Constantine I Tih

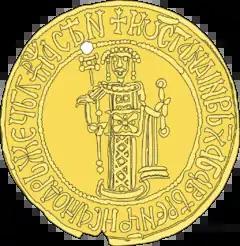
Golden seal of Konstantin Asen. Inscription in Bulgarian: "+Konstantin, in Christ the God, a faithful tsar and autocrat of the Bulgarians, Asen."

Charles I of Anjou and Baldwin II, the dispossessed Latin emperor of Constantinople, made an alliance against the Byzantine Empire in 1267. To prevent Bulgaria from joining the anti-Byzantine coalition, Michael VIII offered his niece, Maria Palaiologina Kantakouzene, to the widowed Konstantin in 1268. The emperor also pledged that he would return Mesembria and Anchialos to Bulgaria as her dowry if she gave birth to a son. Konstantin married Maria, but Michael VIII broke his promise and did not renounce the two towns after the birth of Konstantin and Maria's son, Michael. Outraged by the emperor's betrayal, Konstantin sent envoys to Charles to Naples in September 1271. The negotiations continued during the following years, showing that Konstantin was willing to support Charles against the Byzantines.